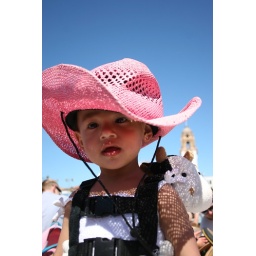
Aesha in my pink cowboy hat